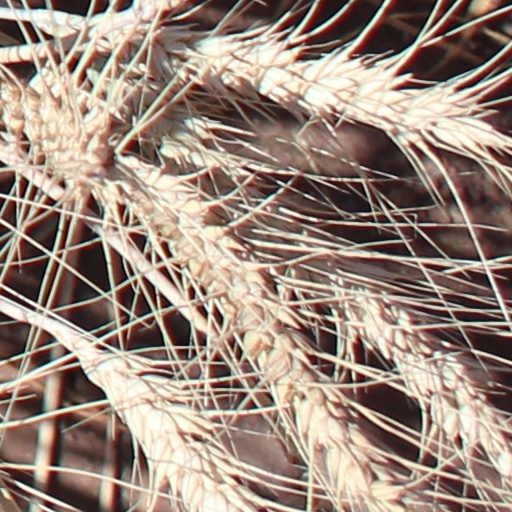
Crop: wheat